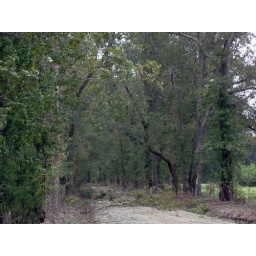
Amazingly this road was not under water after Gustav. Just some tree branches littering the road.